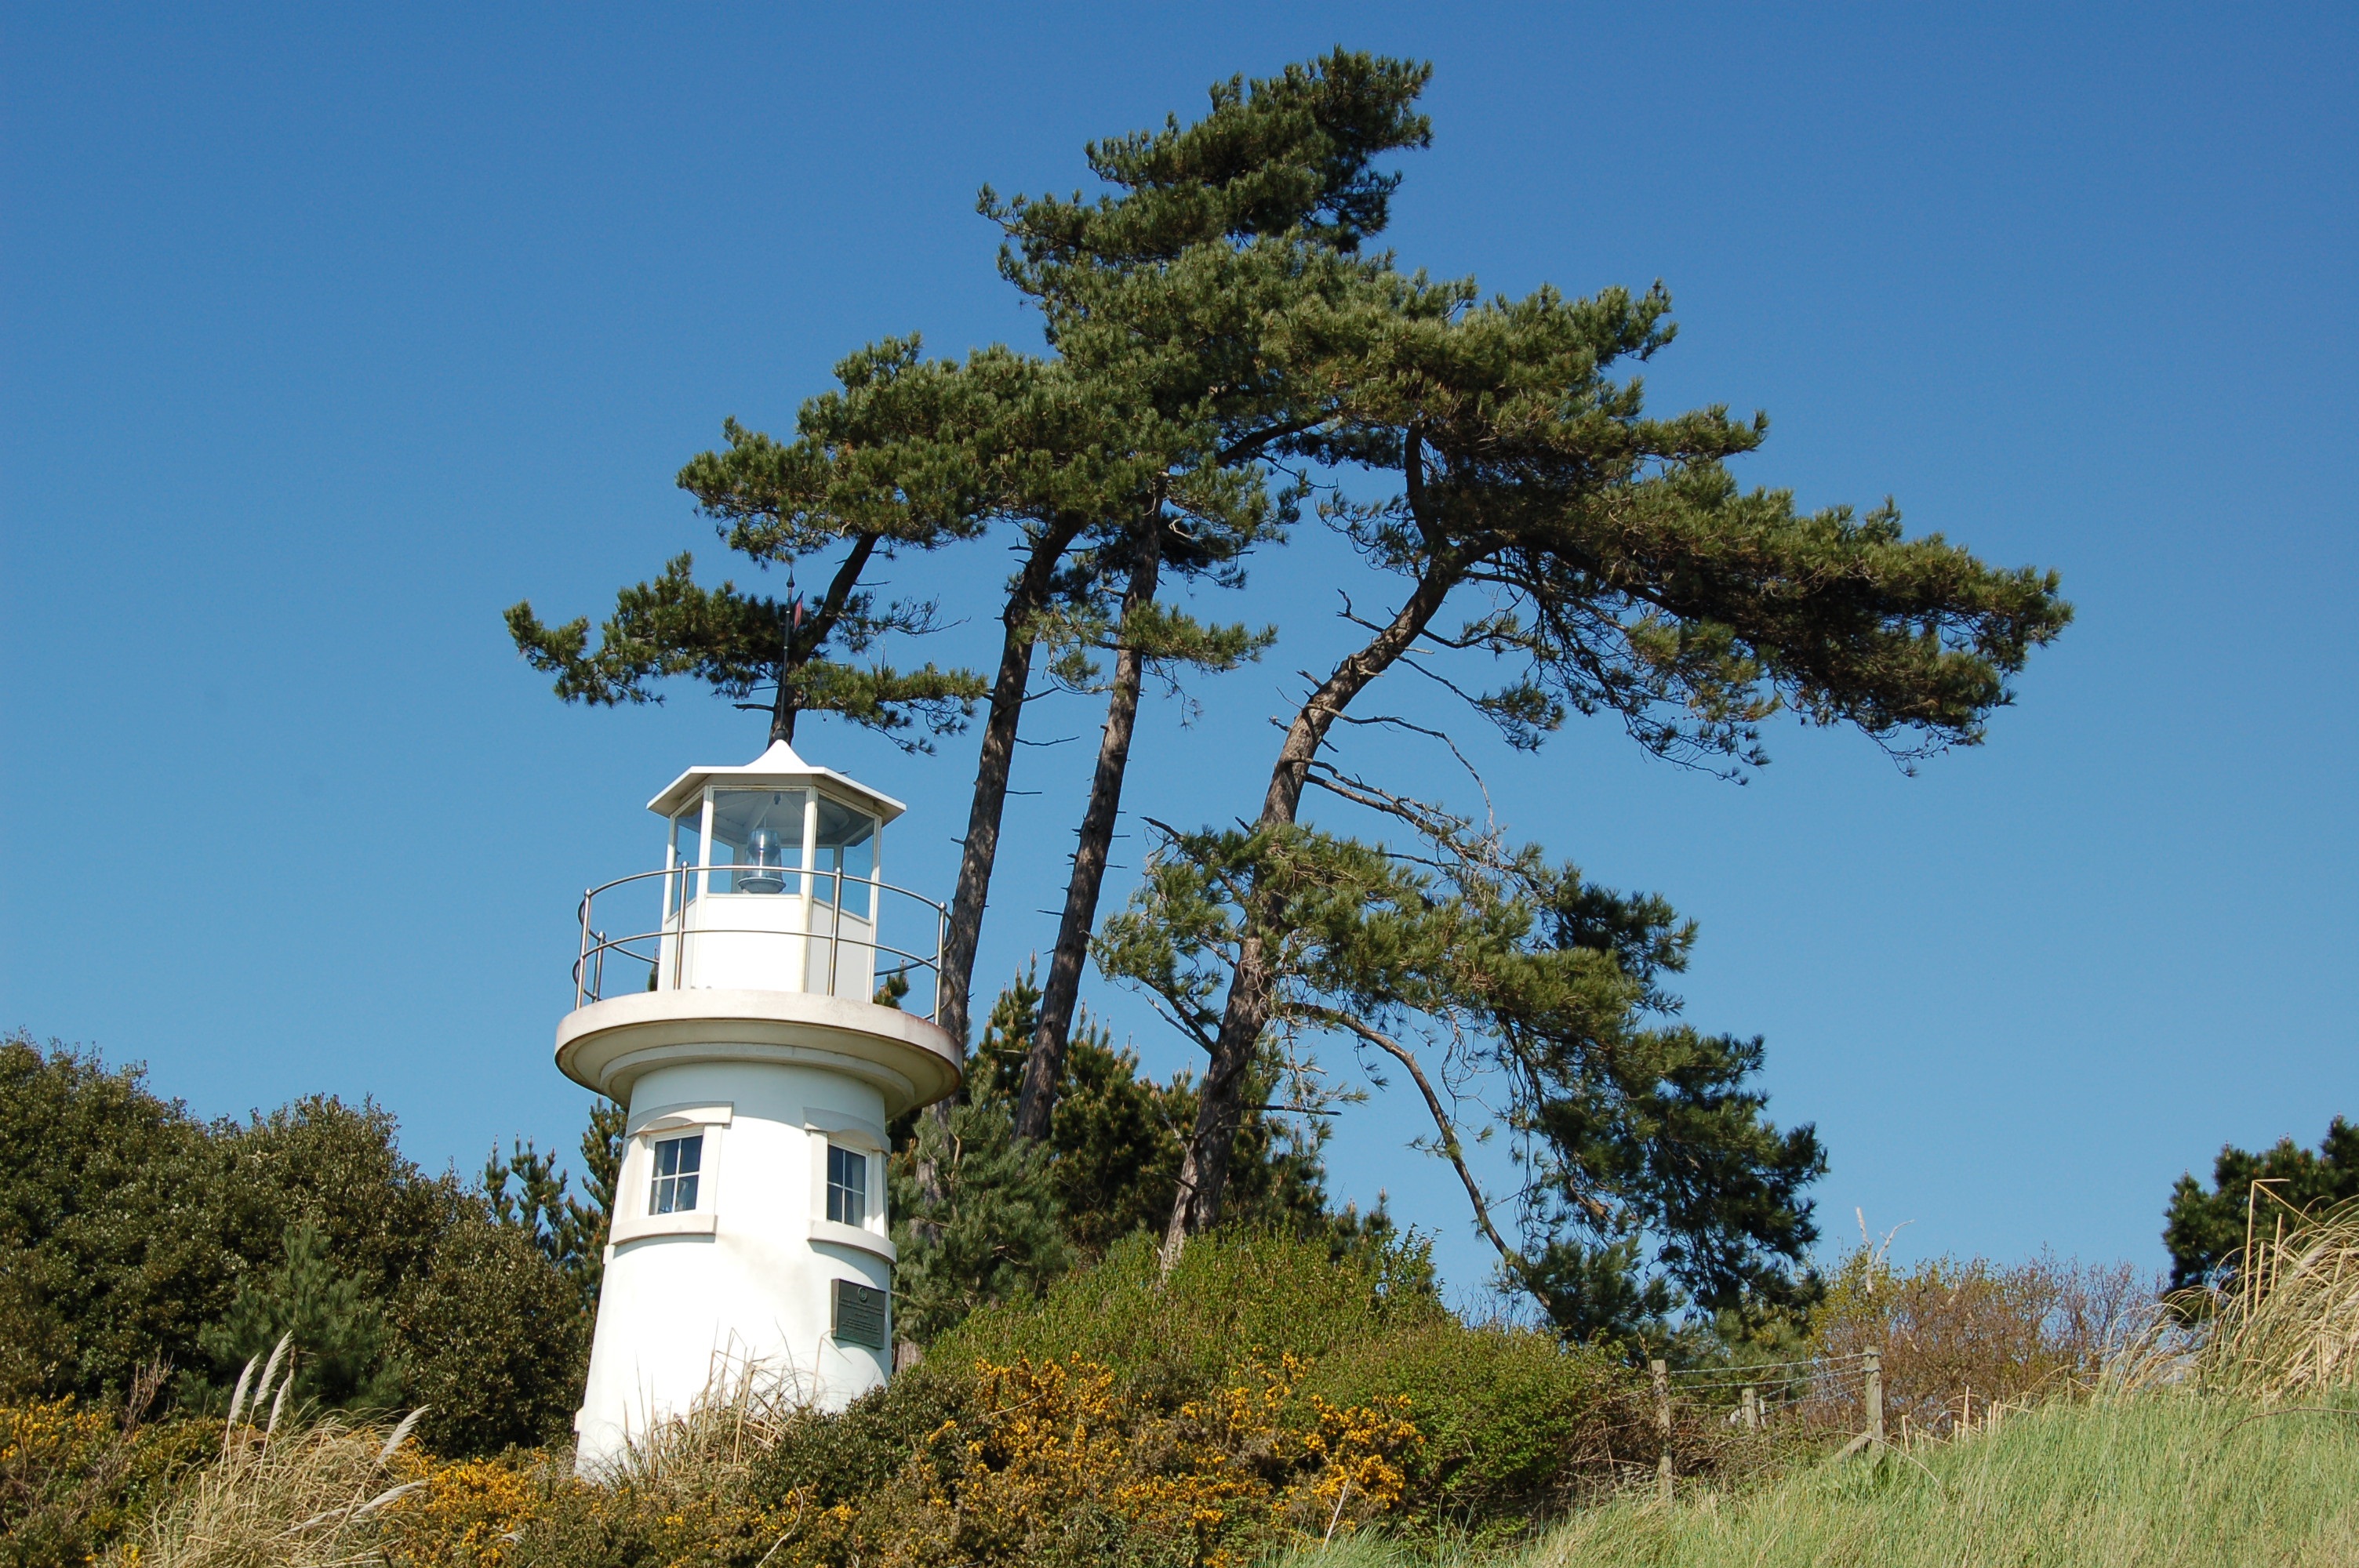
landscape, coast, tree, outdoor, lighthouse, plant, sky, shore, view, coastline, cliff, tower, scenic, landmark, beacon, nautical, marine, ecosystem, rural area, woody plant